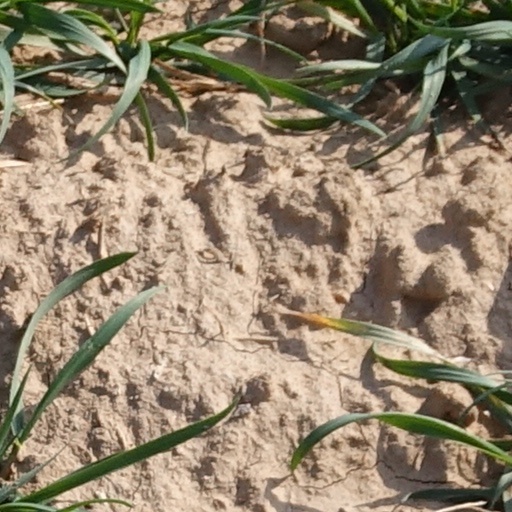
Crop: wheat